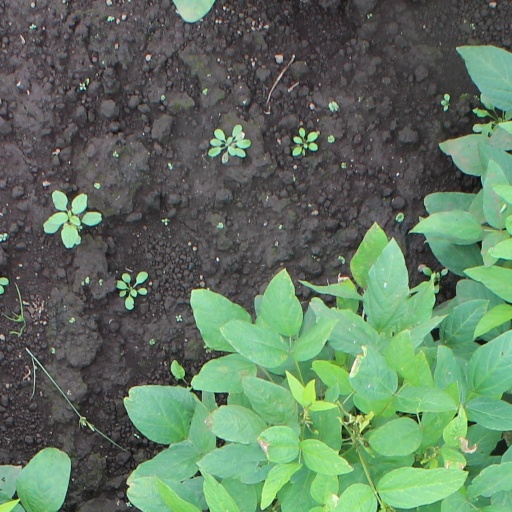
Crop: soybean